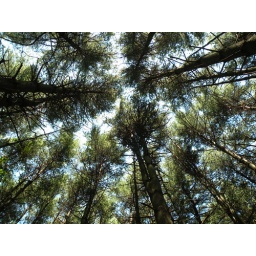
This is a pine forest planted by the Girl Scouts in the 60's.